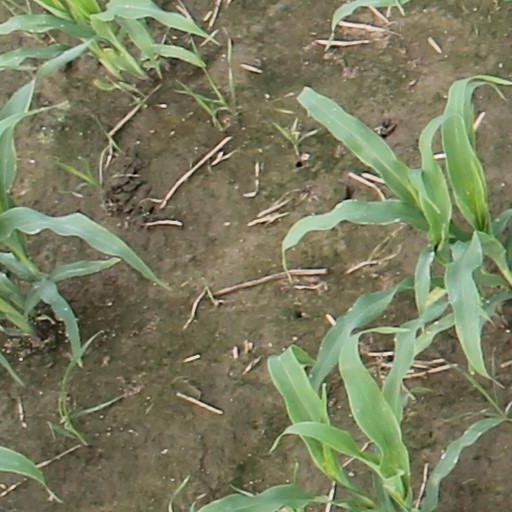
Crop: maize; corn